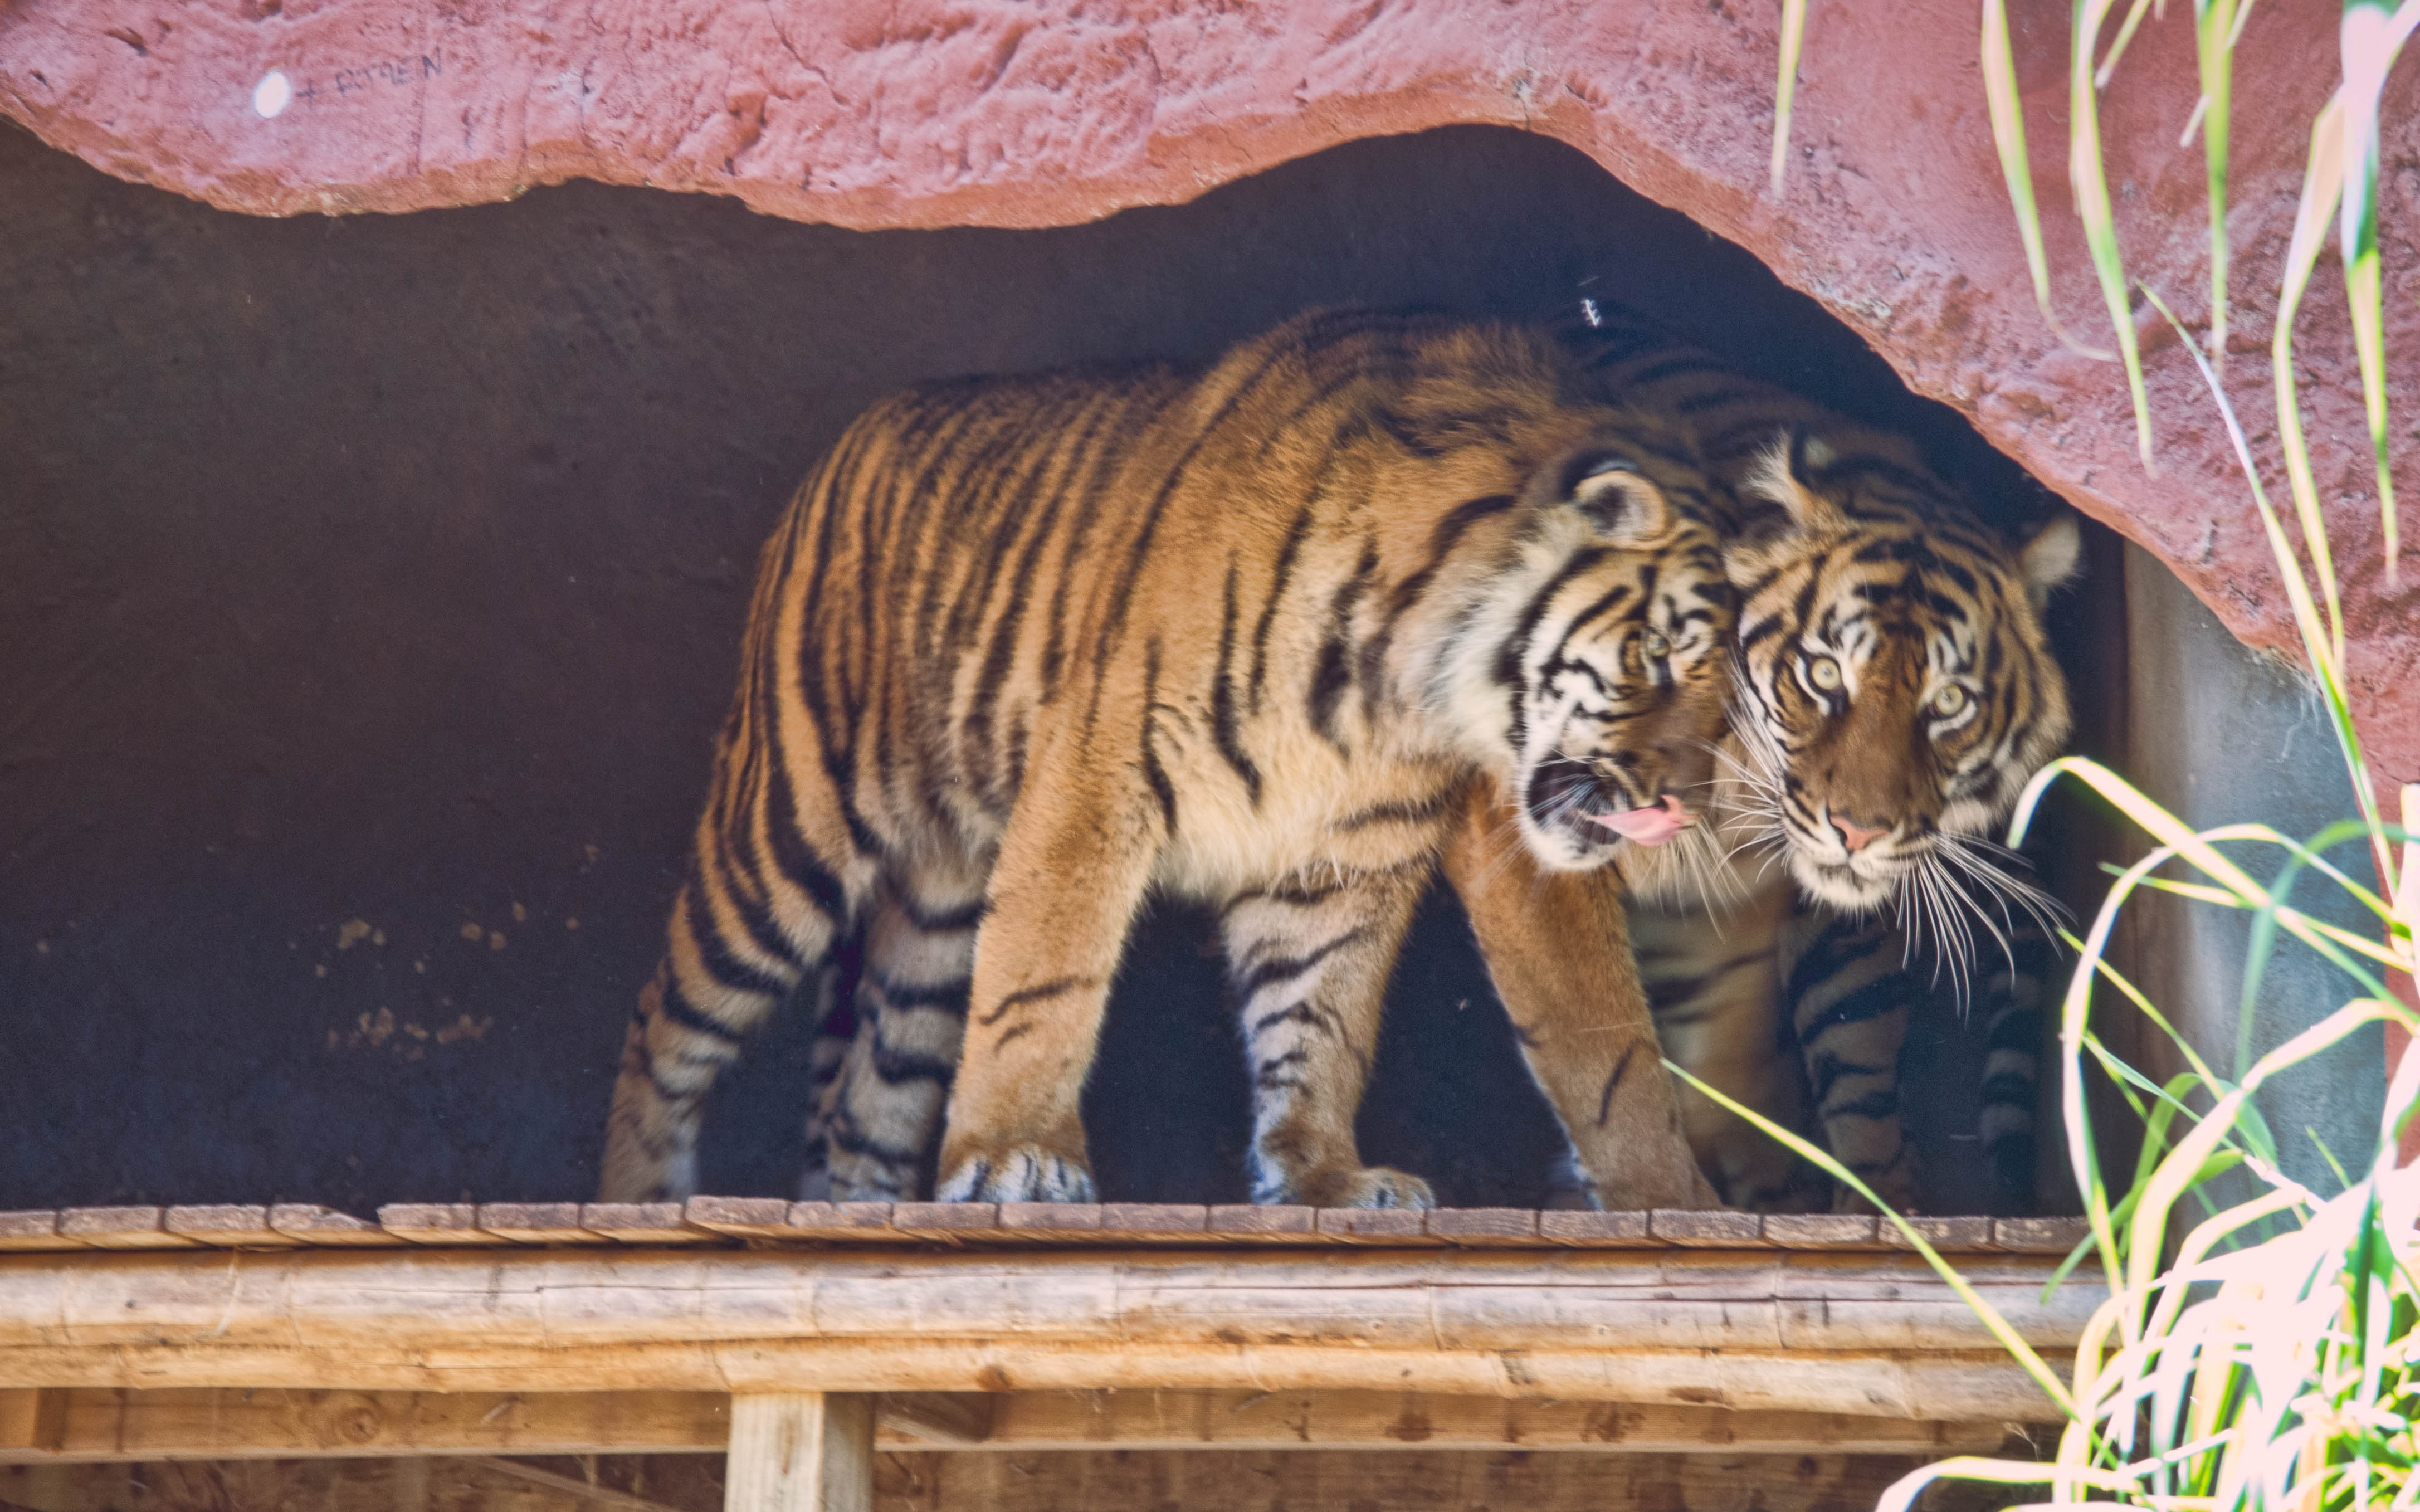
wildlife, zoo, mammal, fauna, tiger, tarongazoo, big cats, cat like mammal